Kriya Yoga school

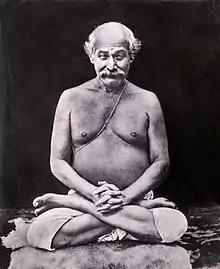
Lahiri Mahasaya (1828–1895).

The origins of the present-day forms of Kriya Yoga can be traced back to Lahiri Mahasaya, who said he received initiation into the yoga techniques from an immortal Himalayan yogi called Mahavatar Babaji. The story of Lahiri Mahasaya receiving initiation into Kriya Yoga by Mahavatar Babaji in 1861 is recounted in Yogananda's 1946 book "Autobiography of a Yogi". Yogananda wrote that at that meeting, Mahavatar Babaji told Lahiri Mahasaya, "The Kriya Yoga that I am giving to the world through you in this nineteenth century, is a revival of the same science that Krishna gave millenniums ago to Arjuna; and was later known to Patanjali, and Christ, and to St. John, St. Paul, and other disciples." Yogananda also wrote in "God Talks With Arjuna: The Bhagavad Gita" that the science of Kriya Yoga was given to Manu, the original Adam, and through him to Janaka and other royal sages.